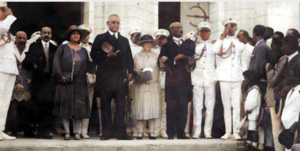
Eustache Antoine François Joseph Louis Borno, né le 20 septembre 1865 à Port-au-Prince et mort le 29 juillet 1942 Pétionville, est un avocat et homme politique haïtien qui fut président de la République de 1922 à 1930, durant l’occupation américaine. Il s'adonnait également à la poésie, au roman et à la musique.